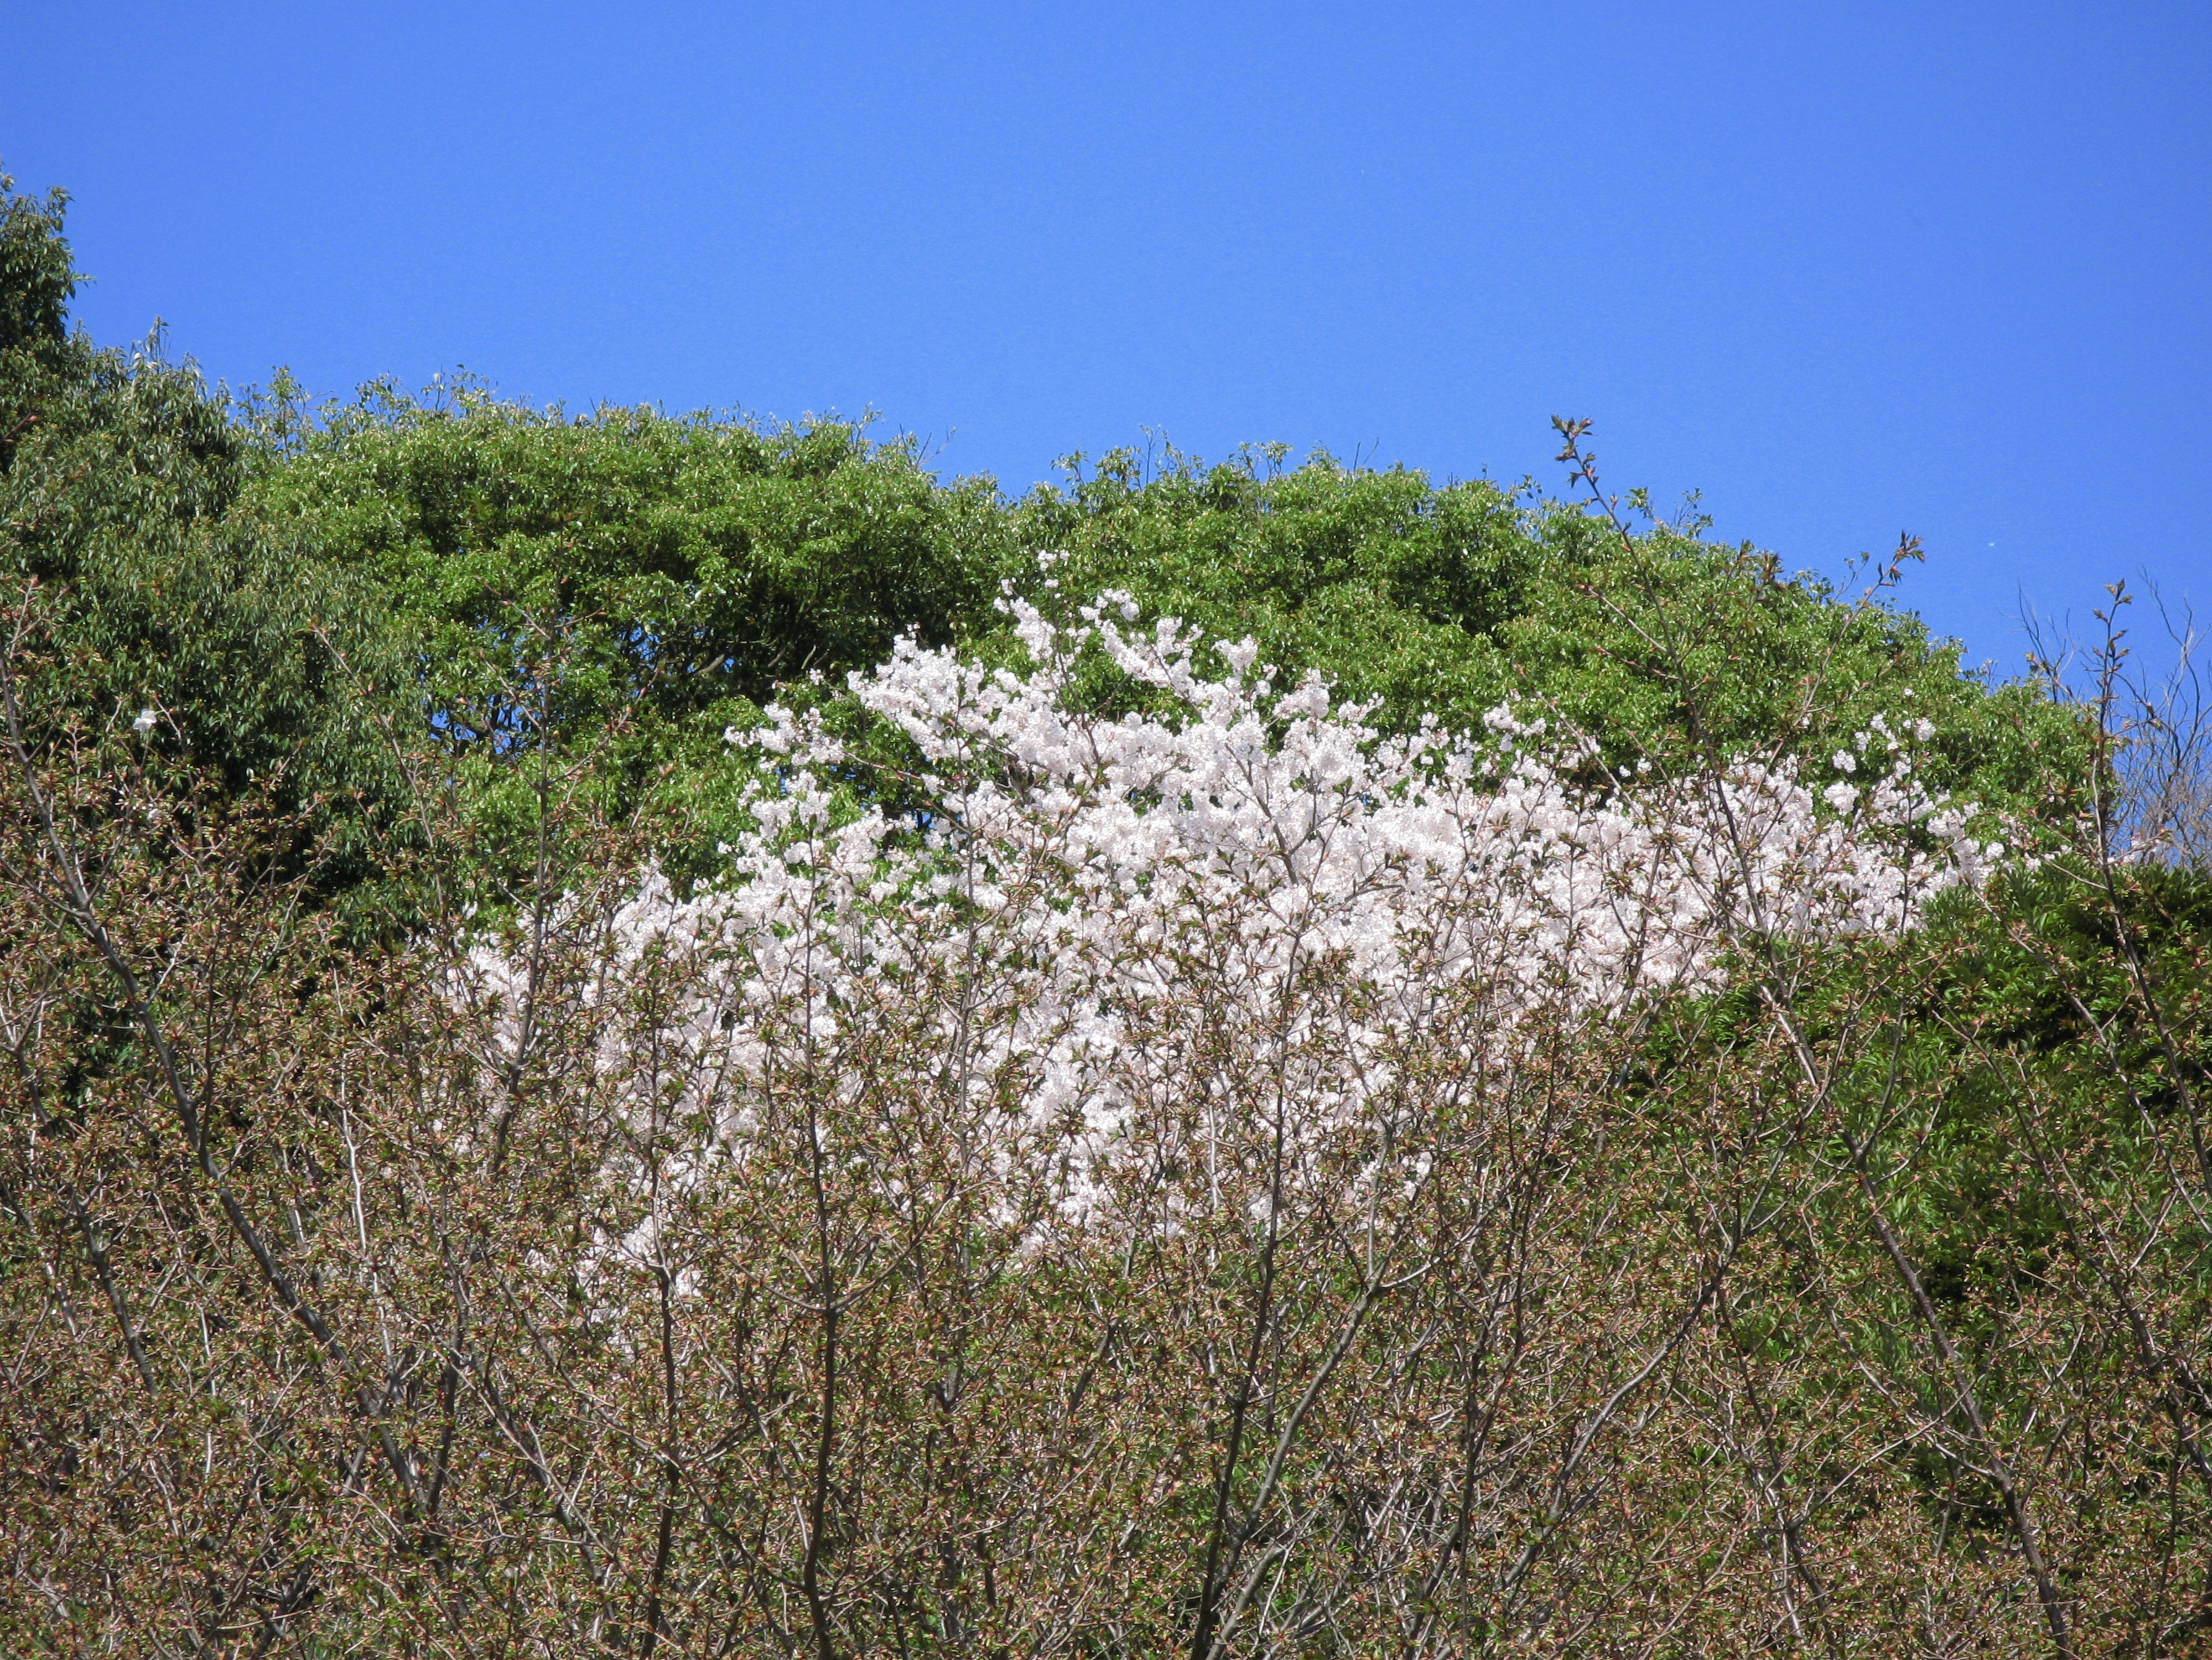
tree, nature, grass, blossom, plant, meadow, flower, high, produce, botany, flora, wildflower, vegetation, shrub, sakura, hires, ecosystem, cherry, flowerpicturesnolimits, hi, res, powershotg7, canong7, flowering plant, woody plant, land plant